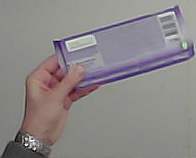
Product: milka_chocolate